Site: brandenburg
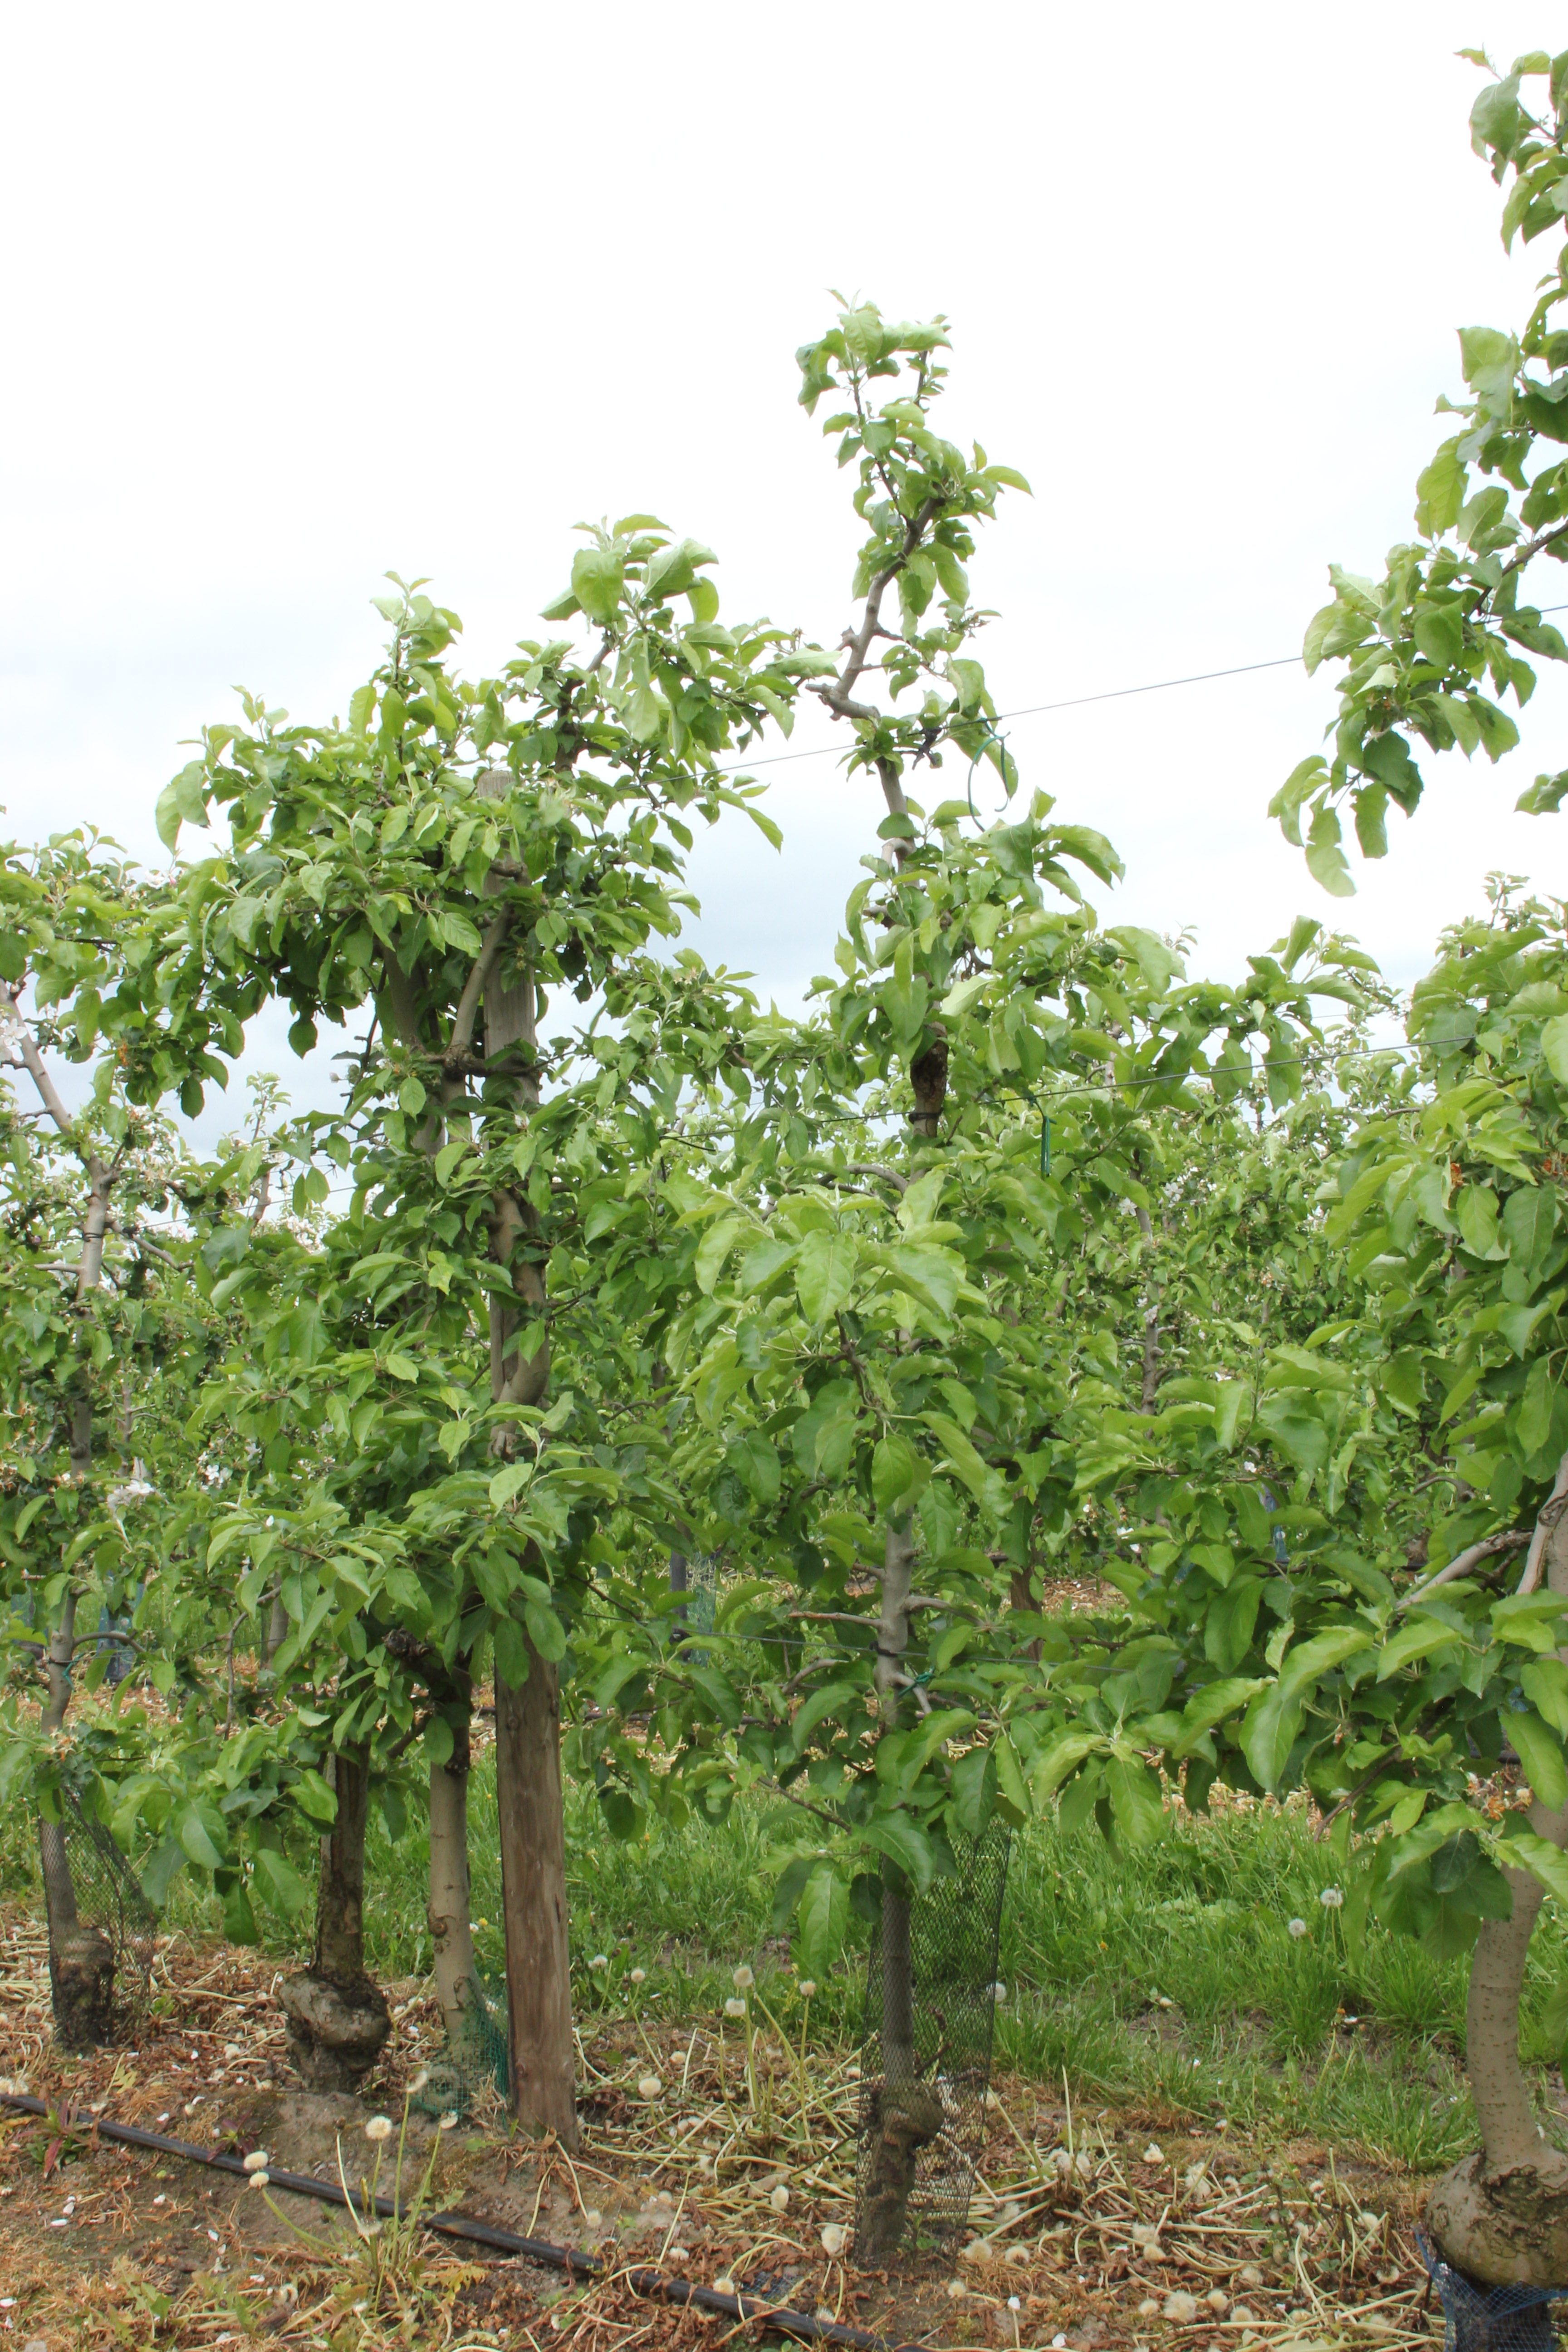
Growth stage (BBCH 67): Flowering